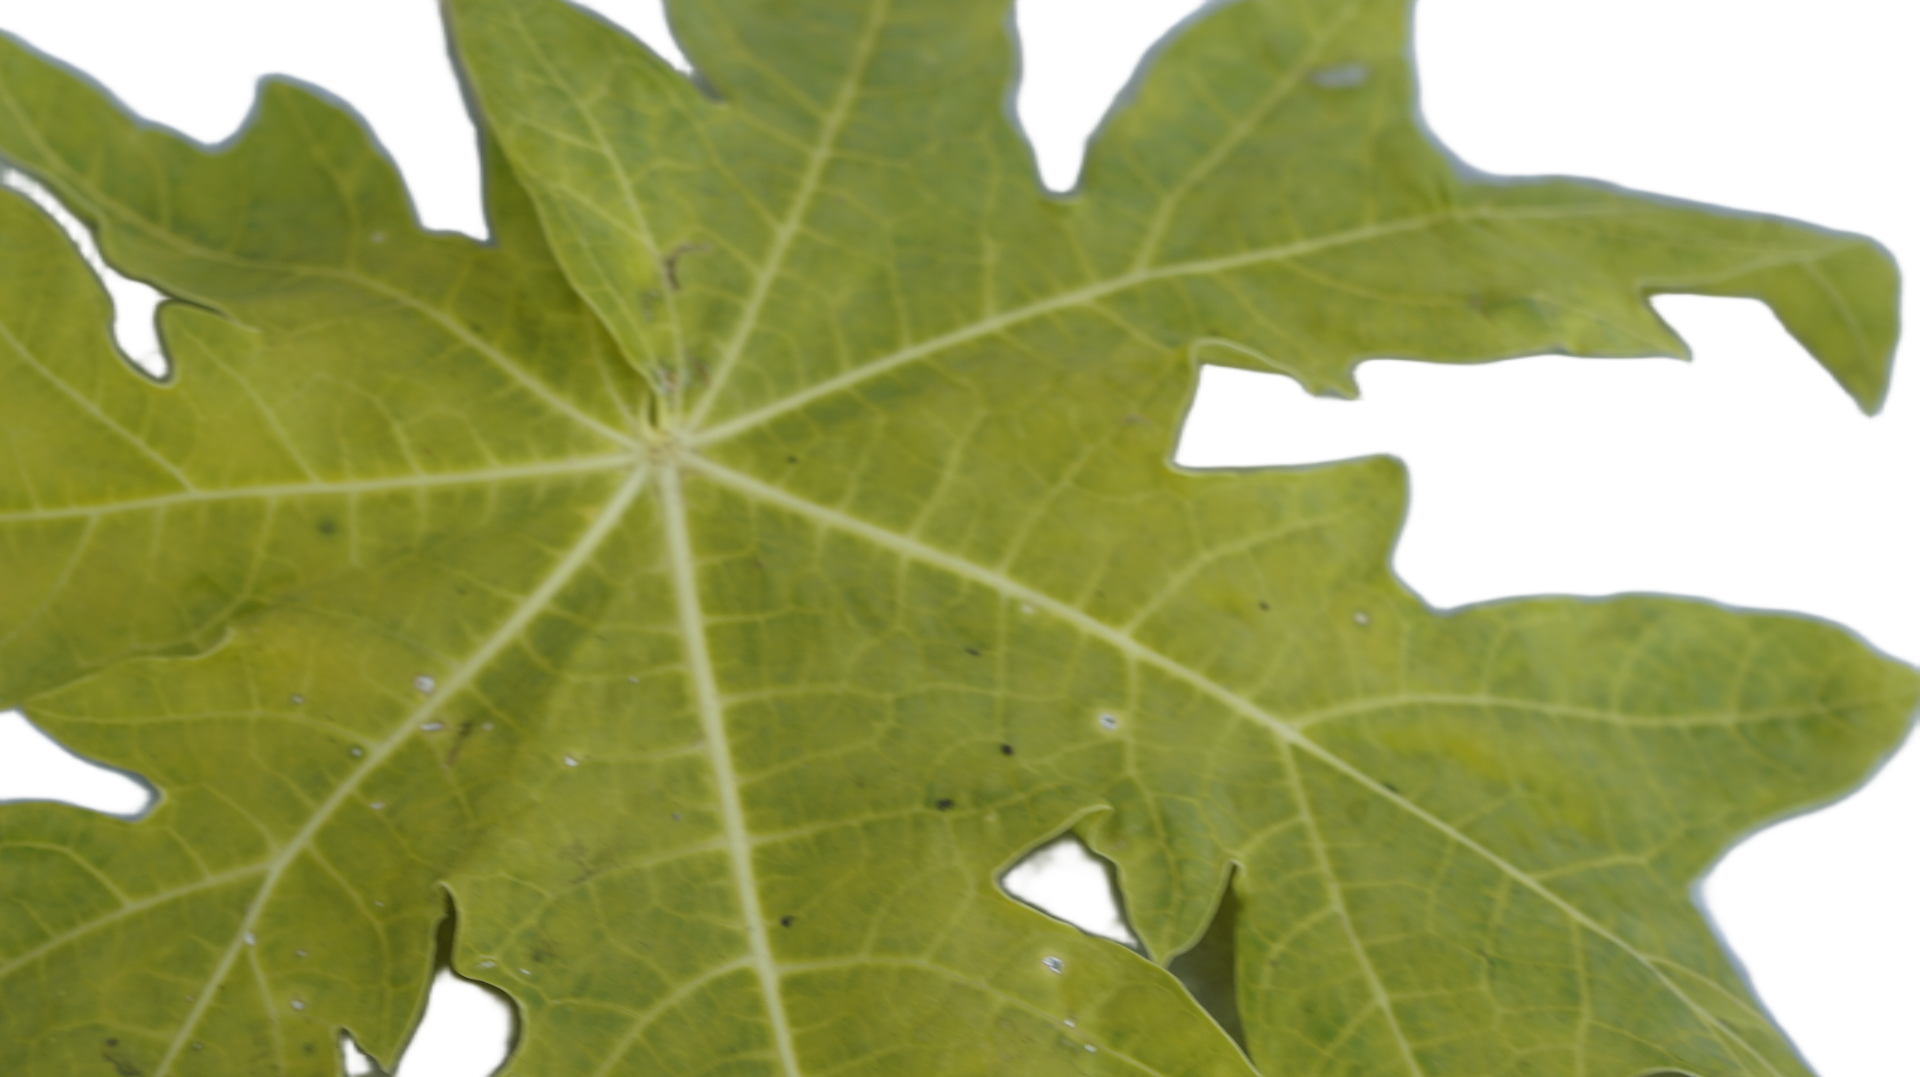
Crop: Papaya
Label: Carica_Insect_Hole